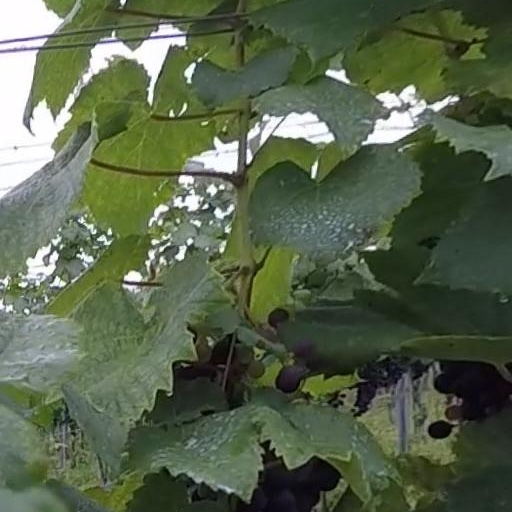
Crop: grape